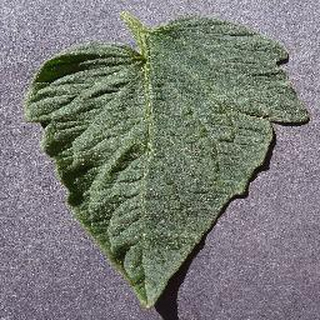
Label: healthy_tomato